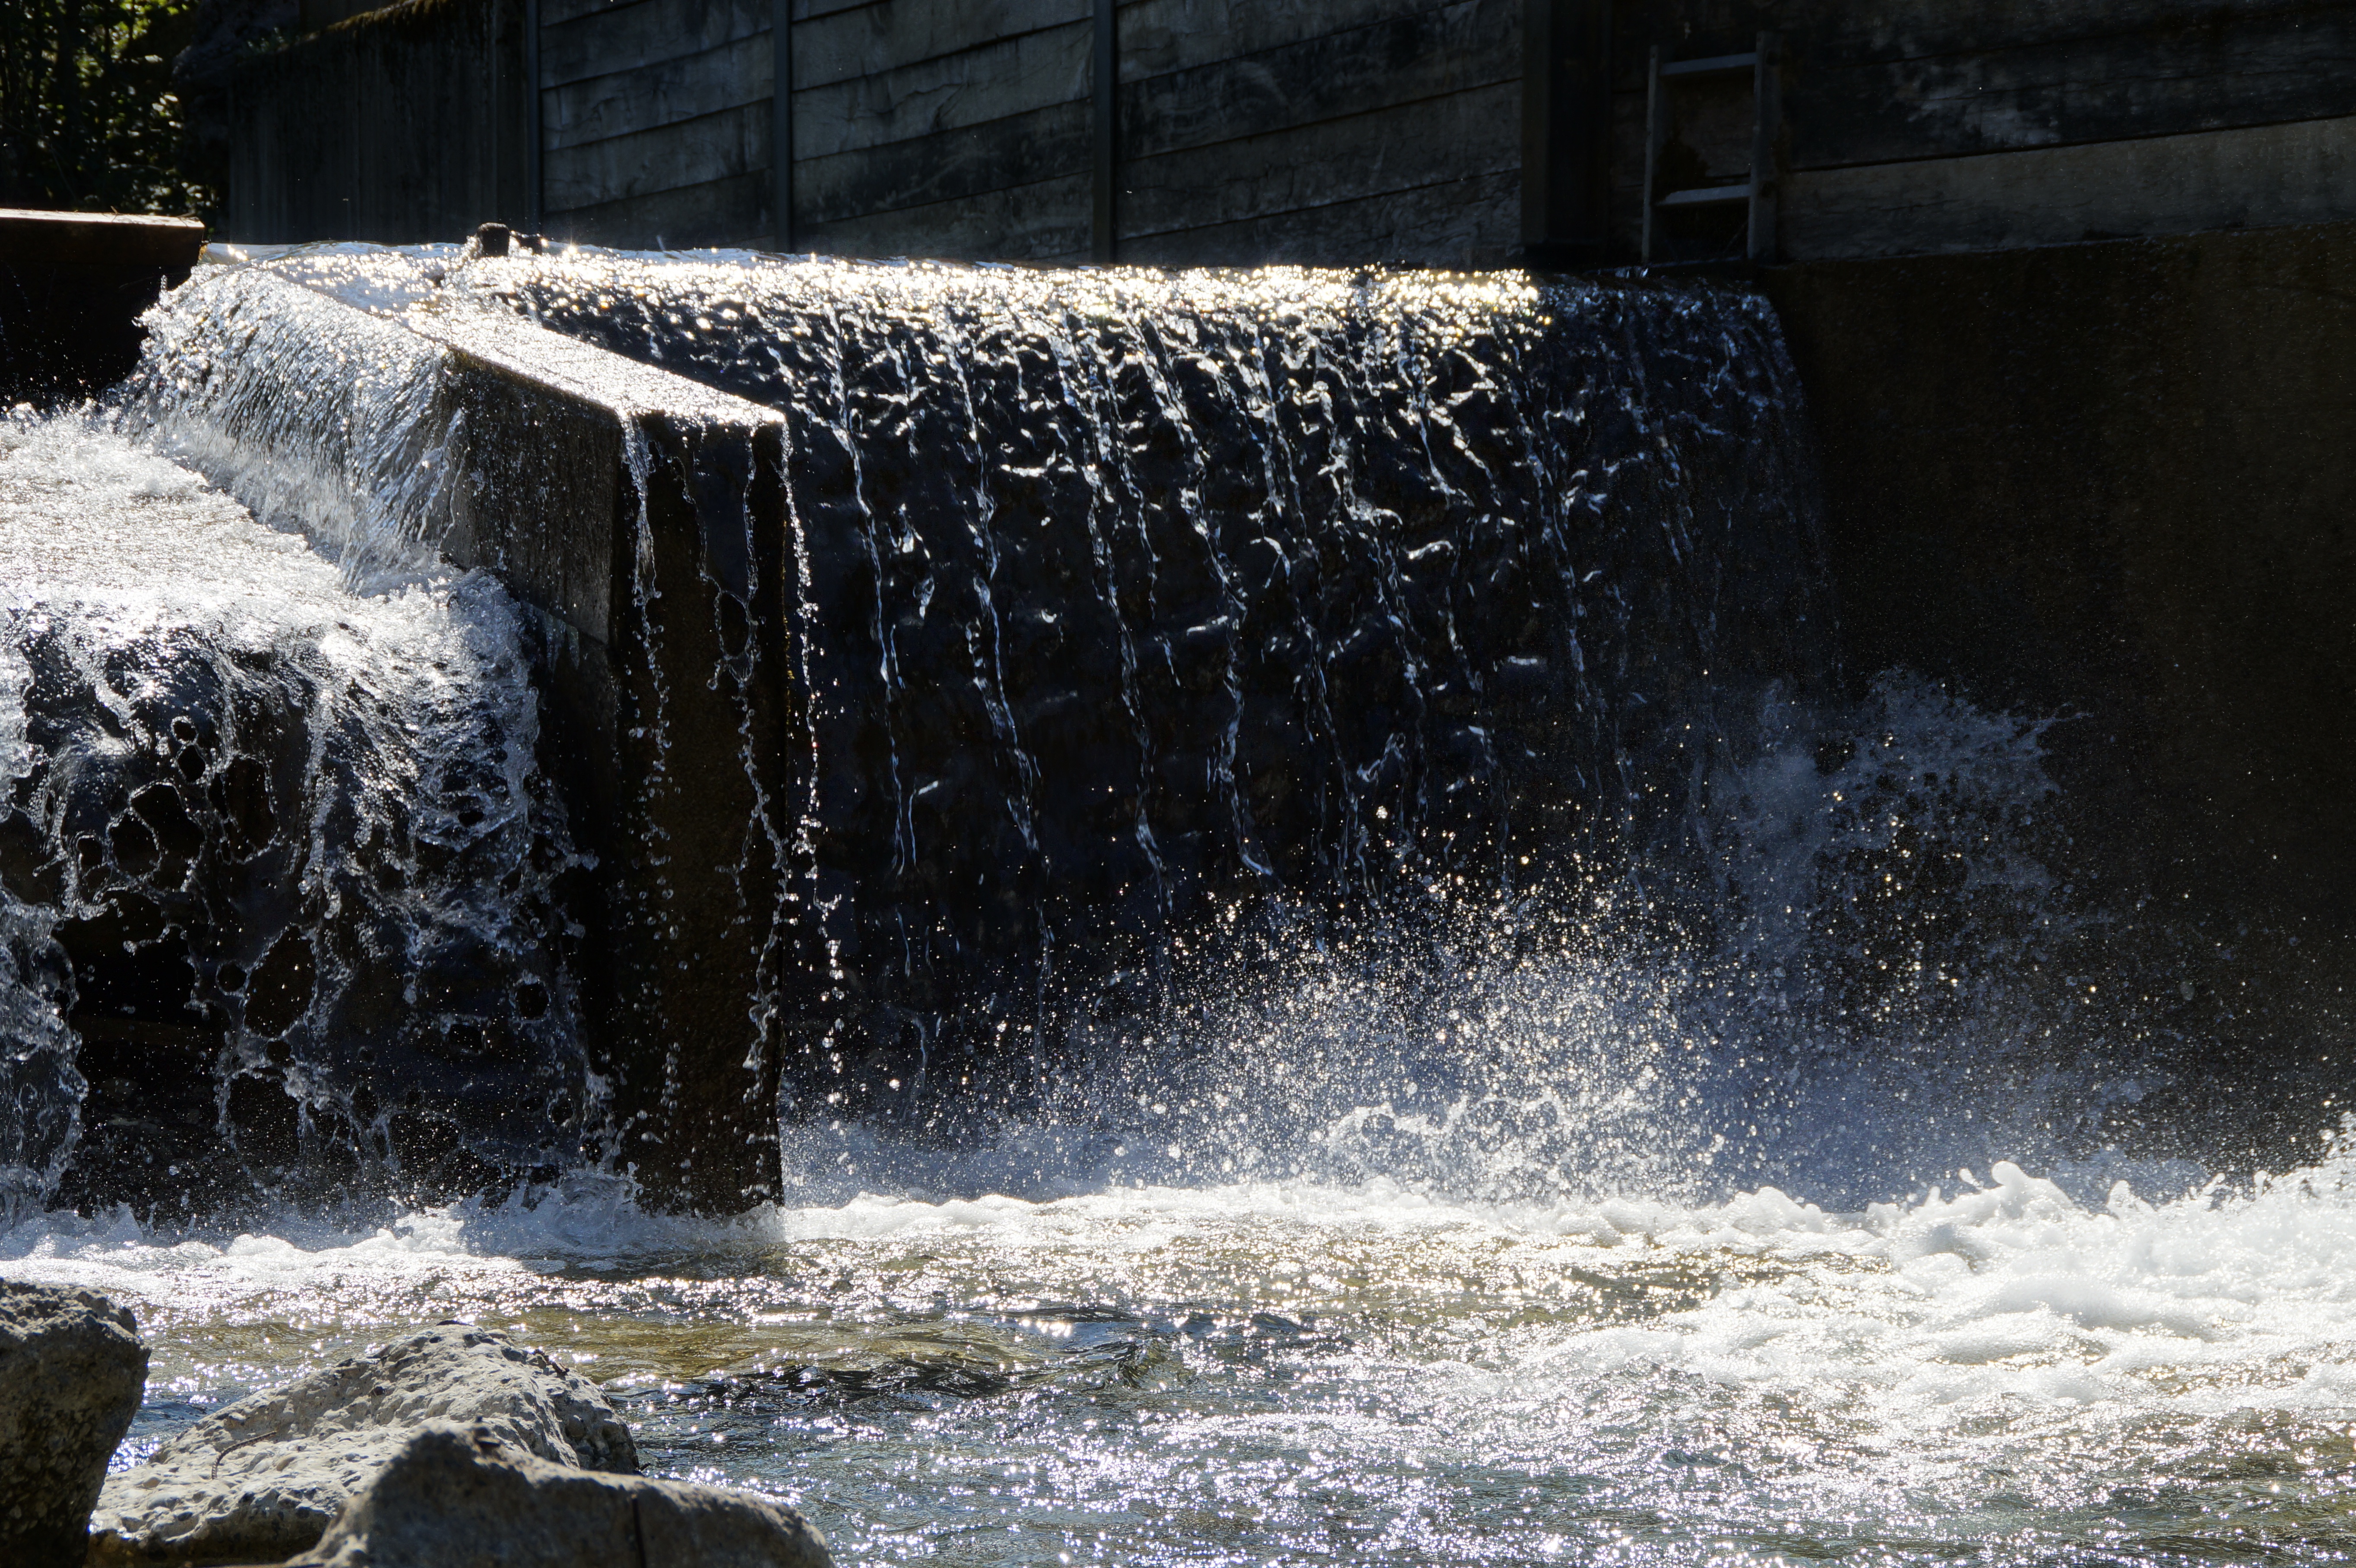
water, waterfall, snow, liquid, wet, river, stream, flow, rapid, dam, waterway, fountain, barrage, water feature, freezing, overflow, plunge, inject, trays, run over, dammed